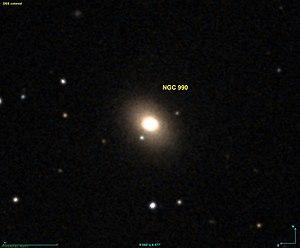
Image créée à l'aide du logiciel Aladin Sky Atlas du Centre de Données astronomiques de Strasbourg et des données de DSS (Digitized Sky Survey).
NGC 990 est une galaxie elliptique située dans la constellation du Bélier à environ 157 millions d'années-lumière de la Voie lactée. Elle a été découverte par l'astronome germano-britannique William Herschel en 1786.